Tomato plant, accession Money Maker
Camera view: vertical (180 deg); turntable rotation: 300 degrees
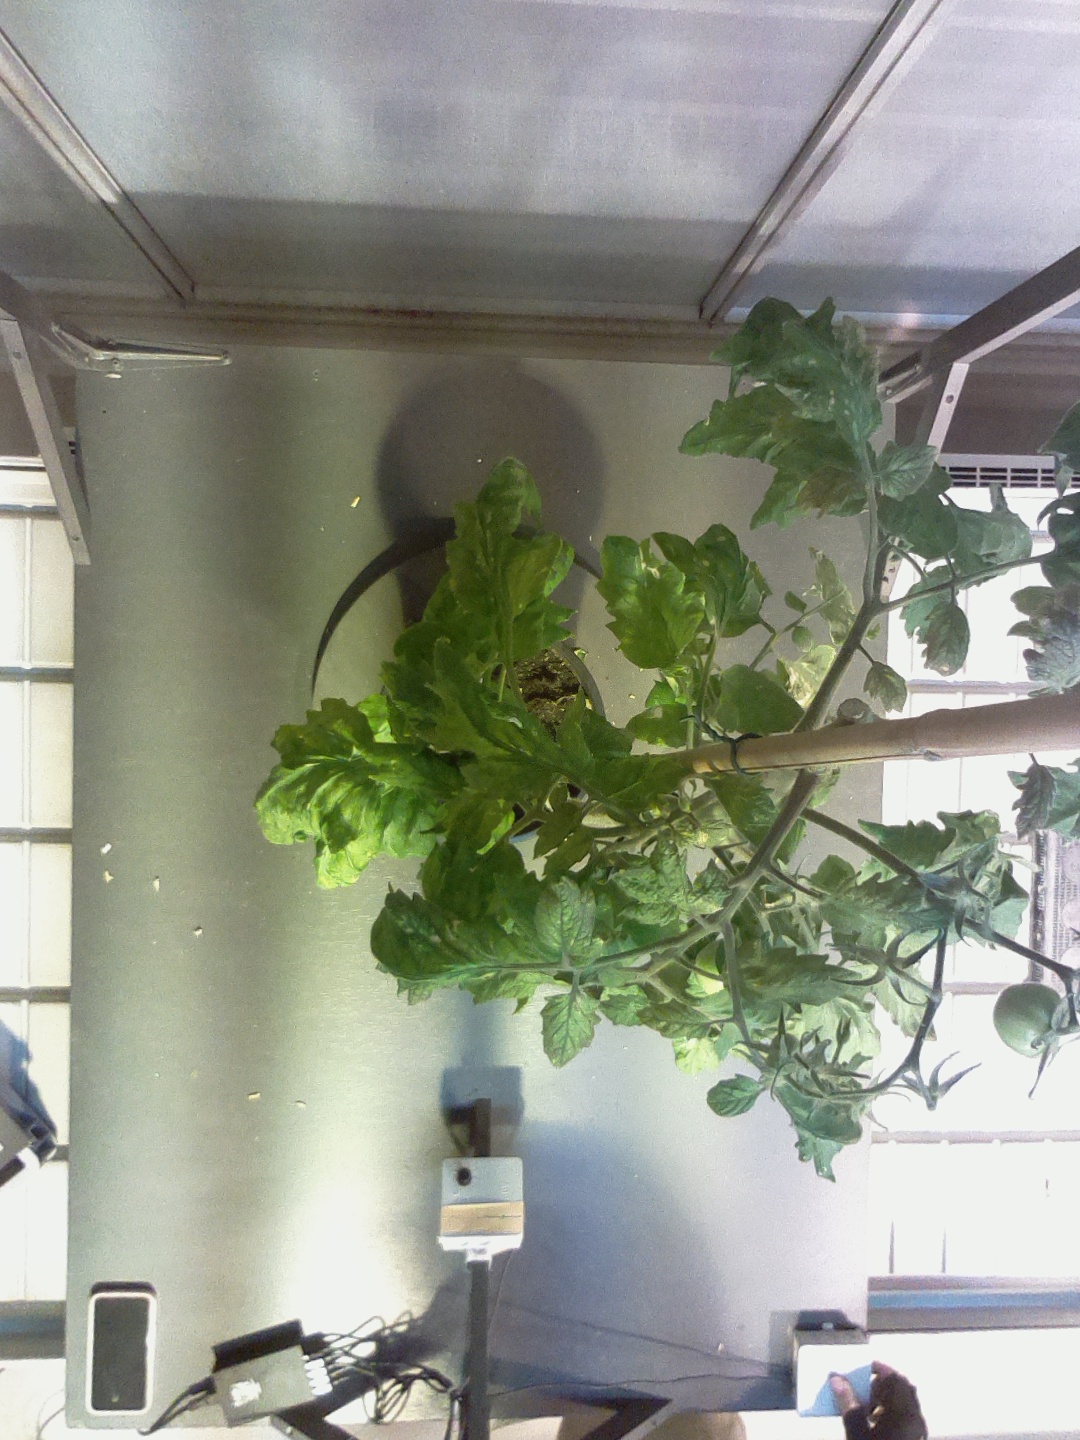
BBCH growth stage 73: 30%-40% of final fruit size